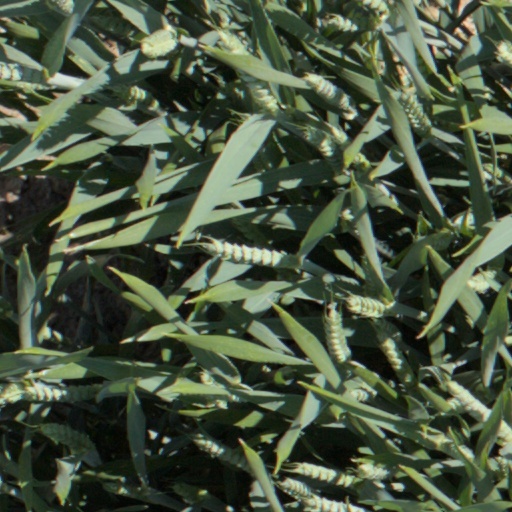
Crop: wheat